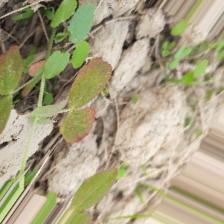
Label: Lentil Rust